Riesending cave rescue

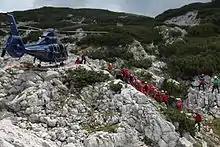
Rescued explorer Westhauser being brought to a German Federal Police helicopter evacuating him to the trauma hospital in Murnau

The transport through the narrow passages and supplies for the large number of people inside and outside the cave was challenging. Everything had to be done by hand since engines and other machinery could not be used. Westhauser's condition remained stable over the several days of rescue operations. A stretcher was adapted to be shock-proof to a certain extent. In vertical passages, the rescue staff used their own bodies as a counterweight to the stretcher. On 19 June at 11:44 am, they reached the surface and exited the Riesending with the help of a manual winch. Westhauser was then transported to the trauma hospital in Murnau via helicopter.